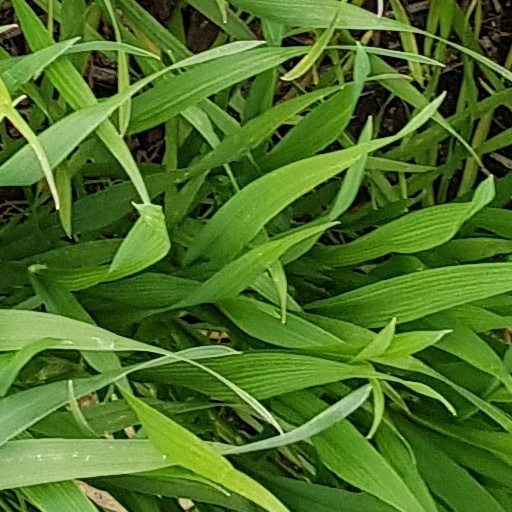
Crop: wheat